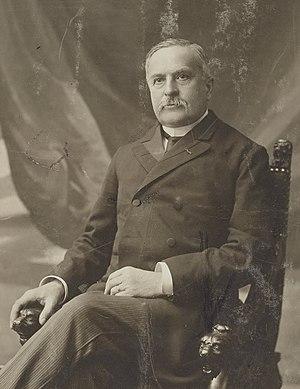
Albert de Lapparent (1839-1908)
Albert de Lapparent, né à Bourges le 30 décembre 1839 et mort à Paris le 4 mai 1908, est un géologue français, membre de l'Académie des sciences.
La famille Cochon est une famille française dont la branche aînée avait été anoblie en 1753. Les membres actuels de cette famille descendent de la branche cadette Cochon de Lapparent qui fut titrée sous le Premier Empire.